Xena: Warrior Princess: The Talisman of Fate

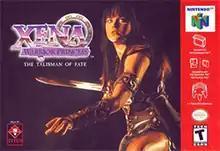
North American Nintendo 64 cover art

Xena: Warrior Princess: The Talisman of Fate is a 1999 fighting game developed by Saffire and published by Titus Interactive for the Nintendo 64. It is based on the television series, "", which aired from 1995 to 2001.